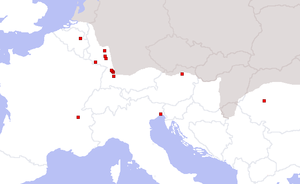
Erecura est une déesse liée au monde des enfers que l'on dit d'origine celtique. La déesse, par ses attributs est liée à la fois à Proserpine, à Junon et aux dieux Dis Pater et Sylvanus.